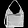
Label: Bag